Stop Our Ship

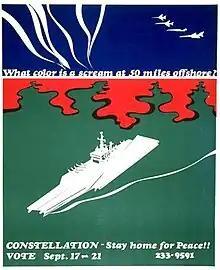
Poster used for the Constellation Vote

Although the city-wide Constellation Vote was non-binding, it served as a dramatic exercise in democracy. It gave not only San Diego citizens a voice in regard to being for or against the carrier's return to Southeast Asia, it also gave sailors a chance to vote. In preparation of the Constellation Vote, hundreds of activists, including sailors and veterans, canvassed the city. The canvassing was followed by a citywide straw vote from September 17 through September 21, 1971. Out of 54,721 votes counted, over 82% of voters elected to keep the ship home, including 73% of the military personnel who voted. While not a "real" vote, the impact on public opinion was appreciable, boosted by national prime time coverage by CBS and ABC television. In Congressional hearings in December 1972 Admiral David H.Bagley, the U.S. Navy's Chief of Naval Personnel testified that "considerable public interest was generated" by the campaign.